Casino Tycoon 2

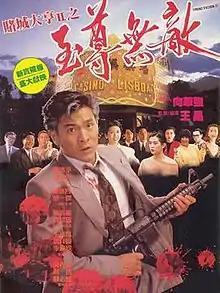
Film poster

Casino Tycoon 2 is a 1992 Hong Kong action drama film written, produced and directed by Wong Jing and starring Andy Lau and Chingmy Yau. It is the sequel to "Casino Tycoon".